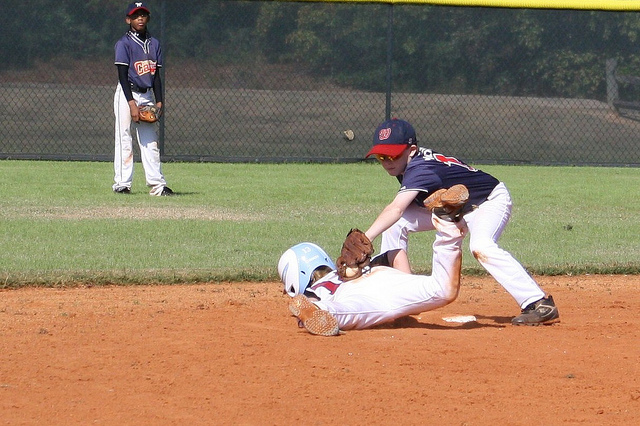
cậu bé áo trắng đang nằm sấp mặt ở trên sân